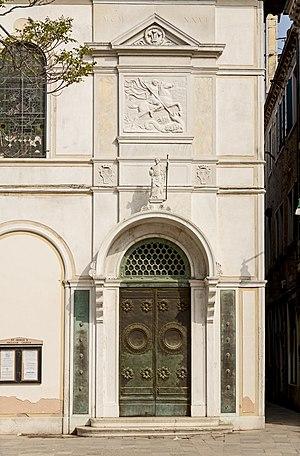
L'église Saint-George est une église anglicane dans le quartier de Dorsoduro à Venise, en Italie.